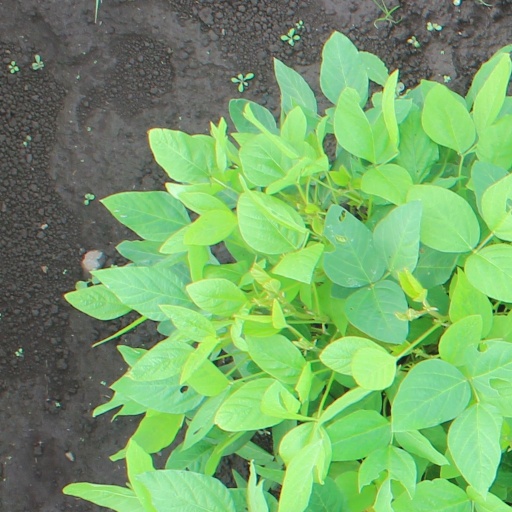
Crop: soybean